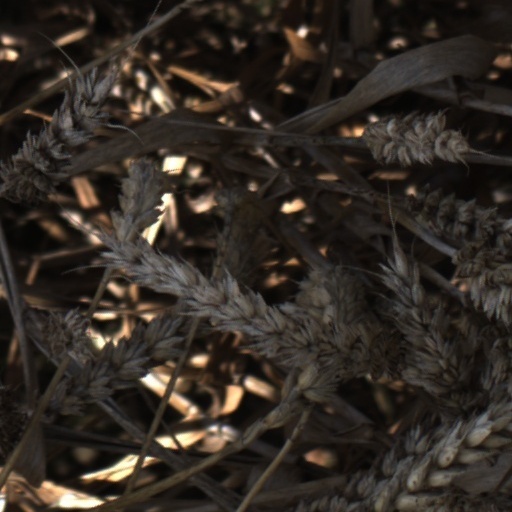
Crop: wheat